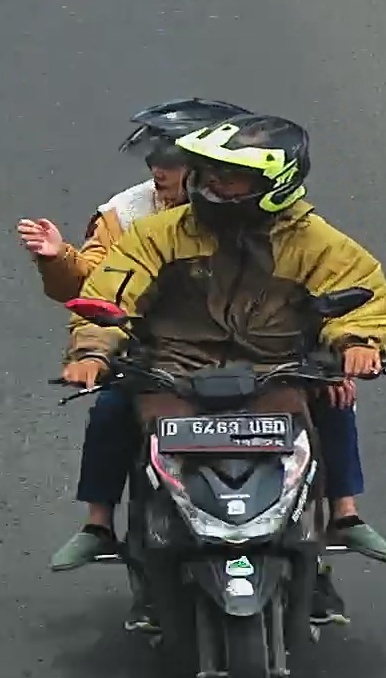
person-with-helmet: 2
person-without-helmet: 0